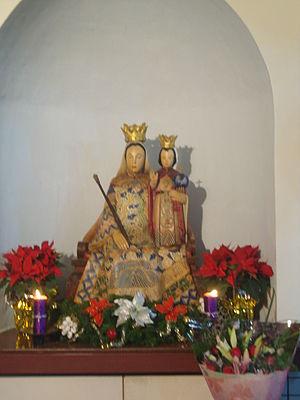
Notre-Dame de Chine est l'appellation donnée aux apparitions de la Vierge Marie à Donglu en Chine autour de 1900.